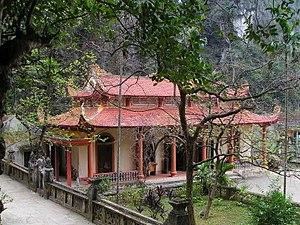
Le Complexe paysager de Tràng An est un spectaculaire paysage de pitons karstiques sillonné de vallées, situé sur la rive méridionale du delta du fleuve Rouge dans la province de Ninh Binh au Viêt Nam.